Serafin Wiestner

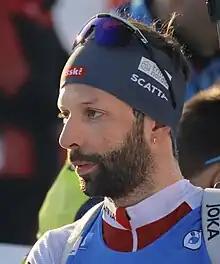
Serafin Wiestner in 2023

He competed in the 2014 Winter Olympics for Switzerland where he finished 40th in the sprint.